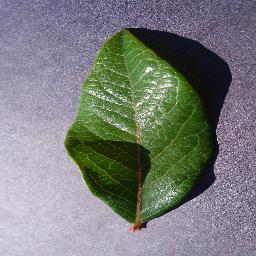
Label: Blueberry___healthy